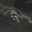
Label: raccoon